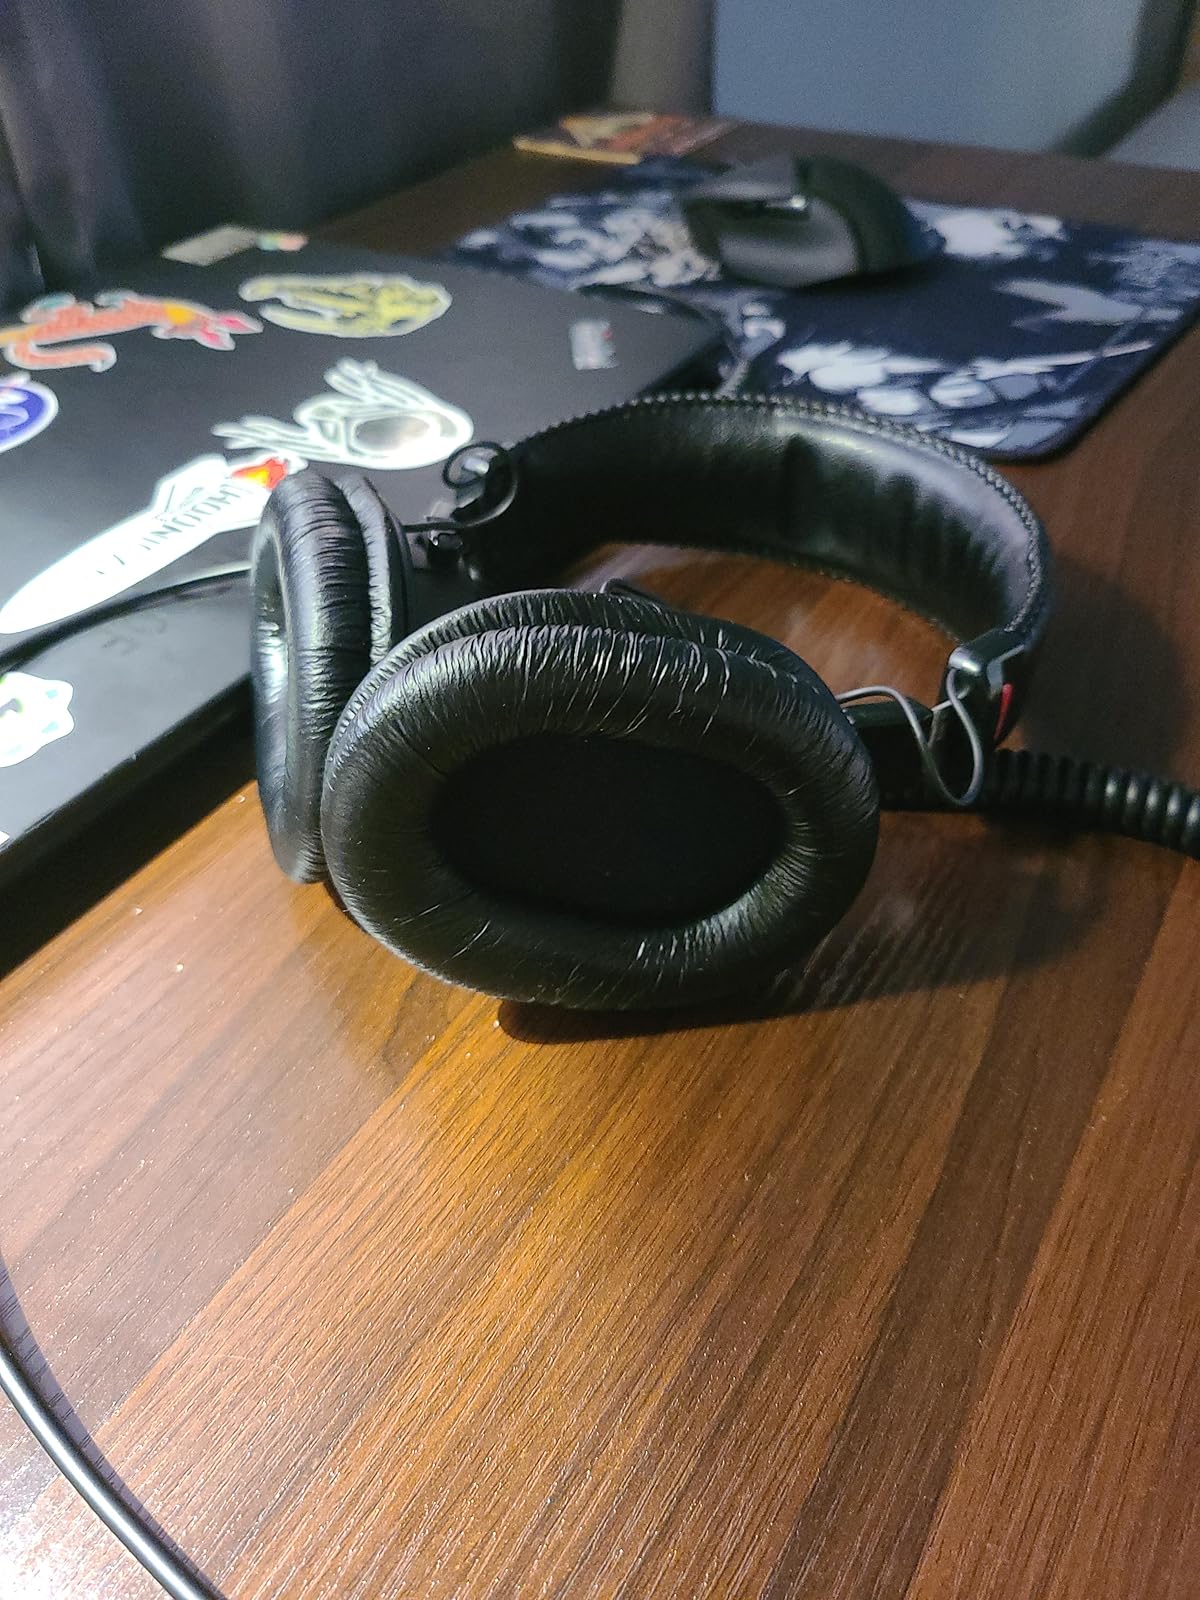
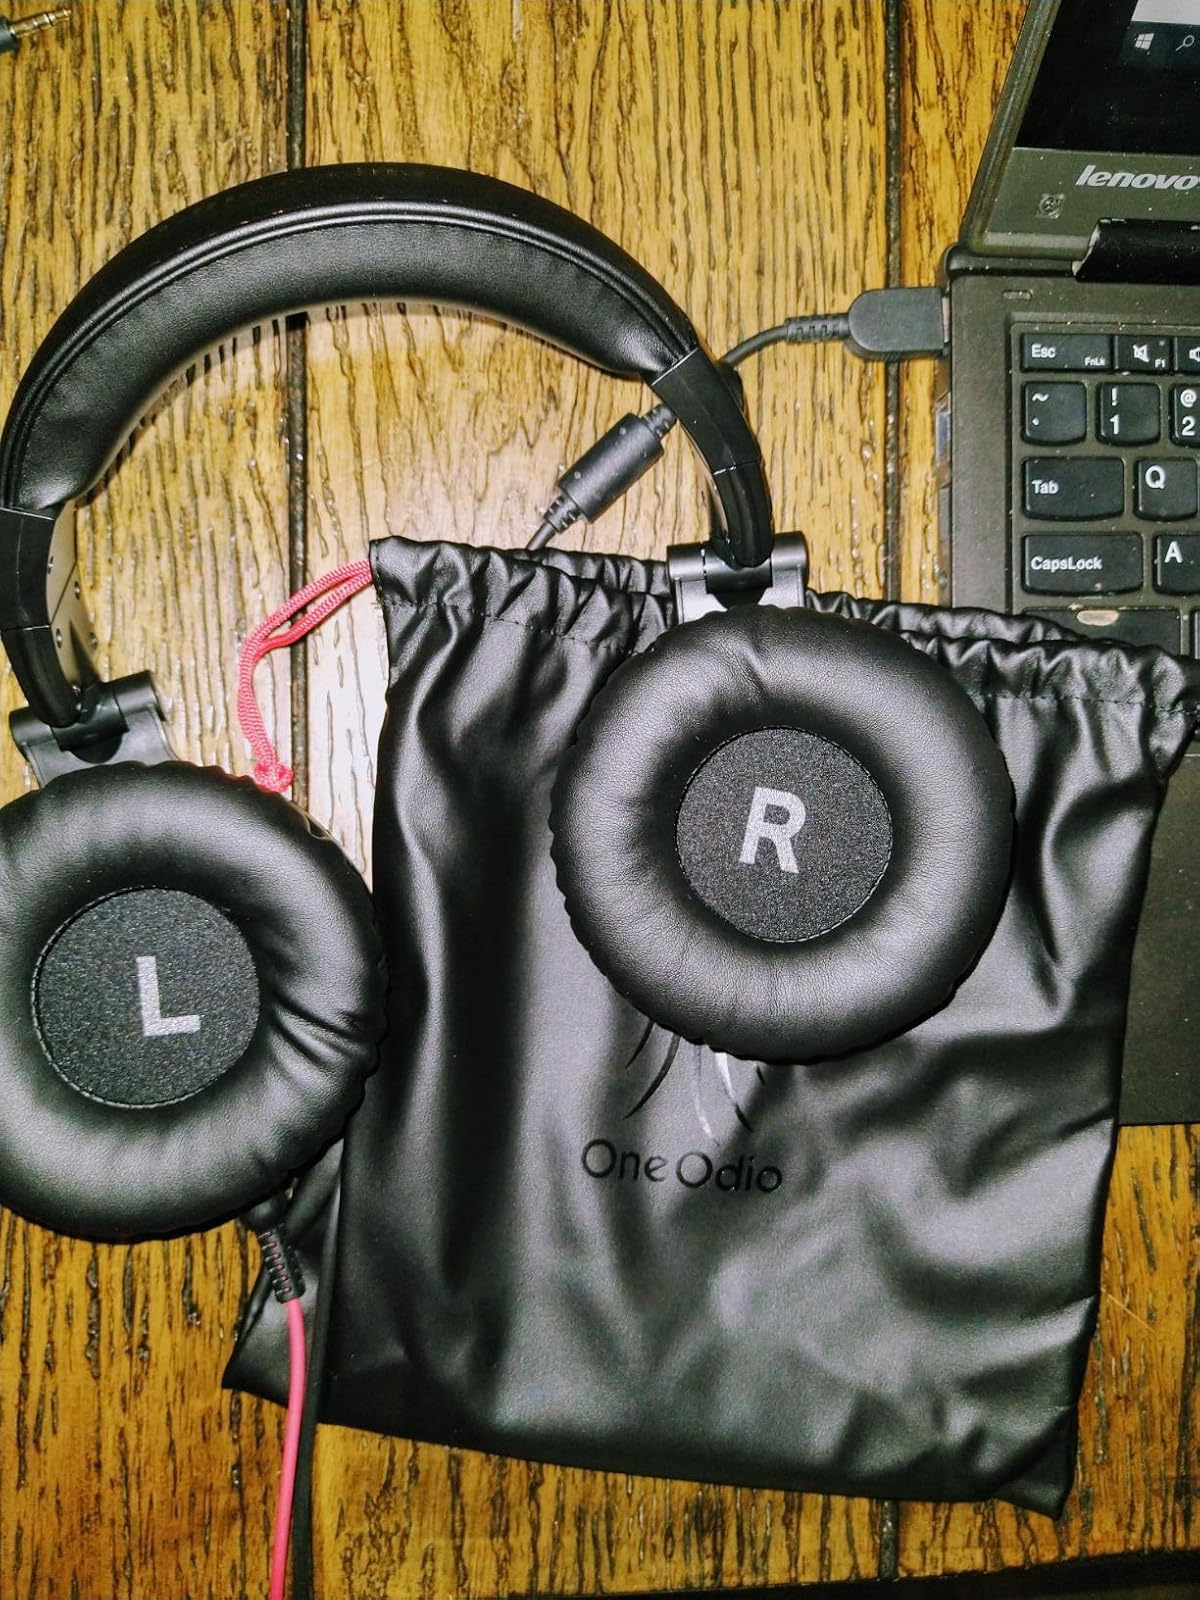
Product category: headphones
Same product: no